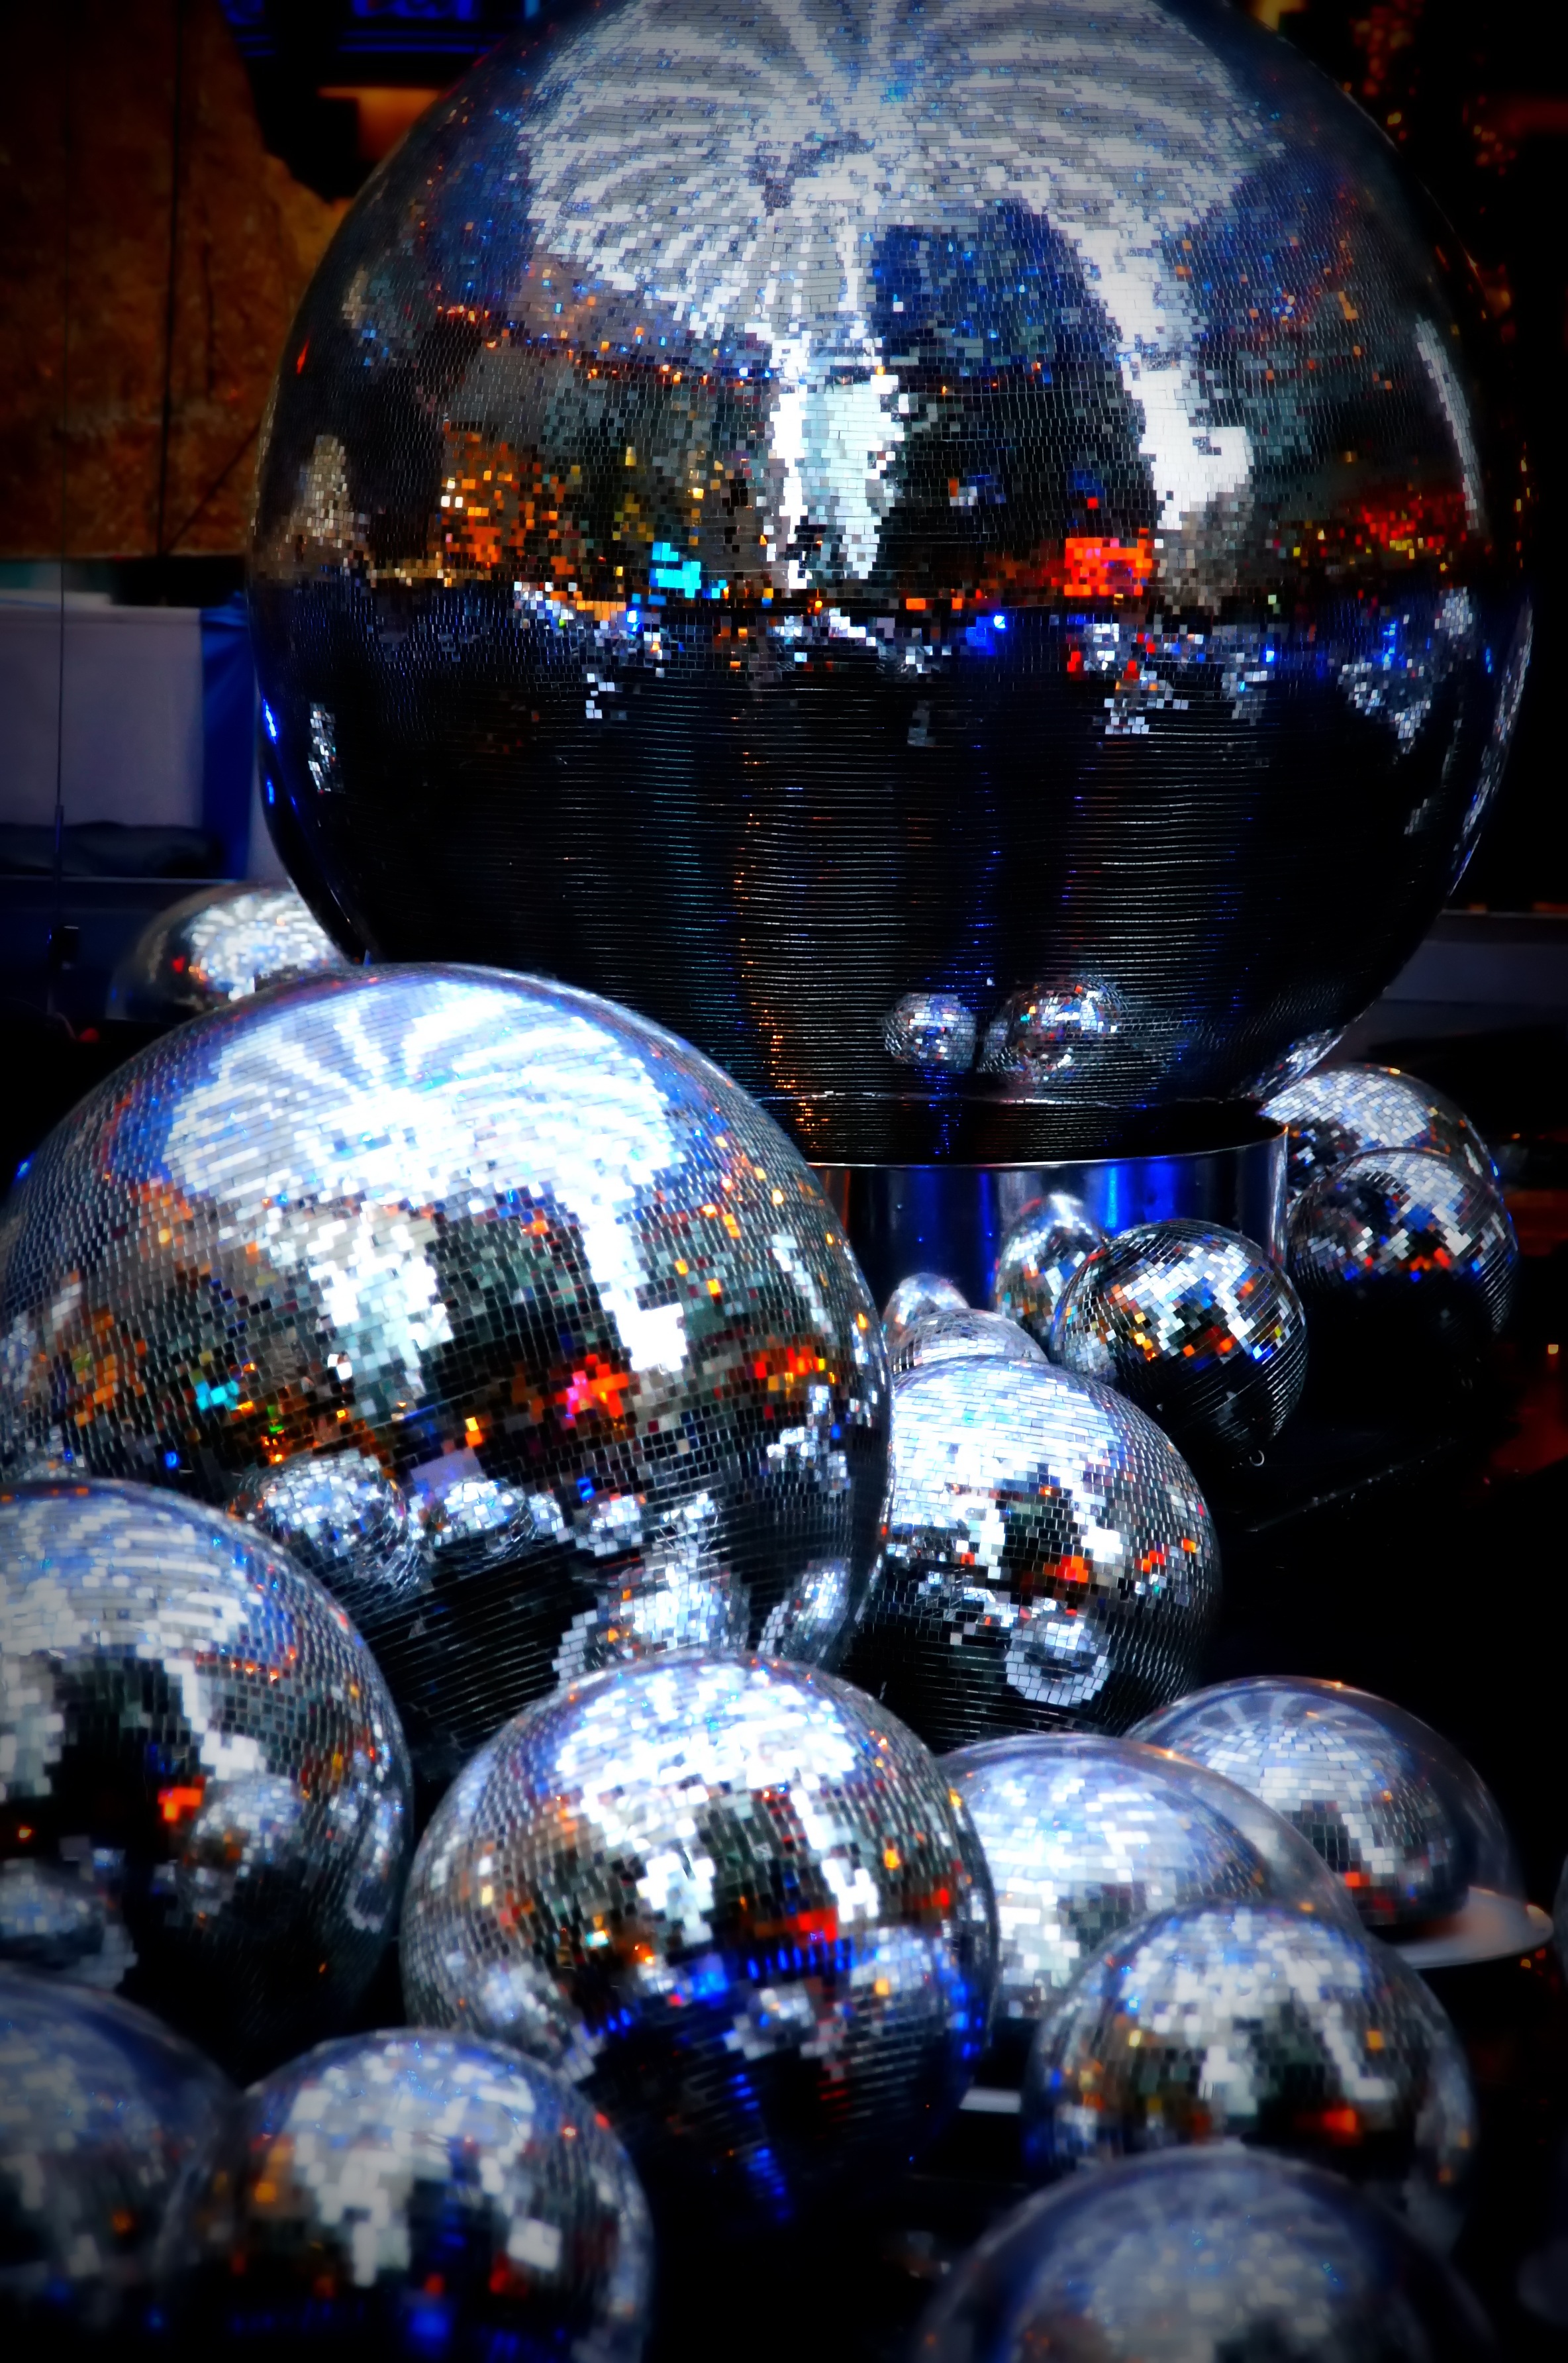
night, glass, color, space, blue, christmas, world, christmas decoration, christmas time, theatre, earth, silver, sphere, planet, games, christmas balls, christmas decorations